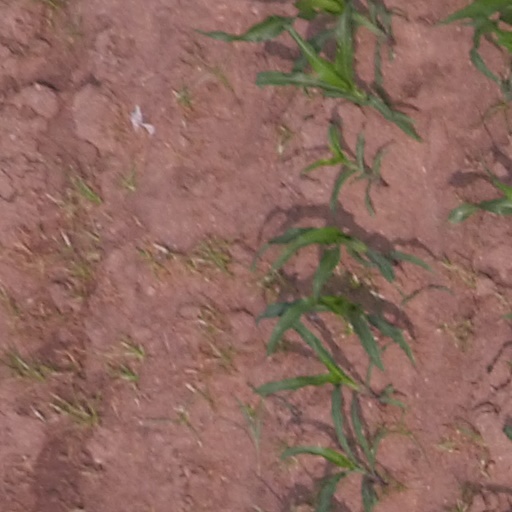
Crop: maize; corn